Monochroma

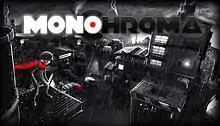

Monochroma is a cinematic puzzle-platform video game, and the first title by Istanbul-based developer Nowhere Studios. It was released on Xbox One on June 24, 2016.